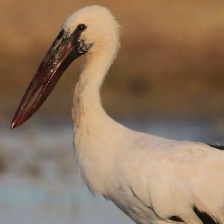
Species: ASIAN OPENBILL STORK
Scientific name: ANASTOMUS OSCITANS
ImageNet parent category: white_stork